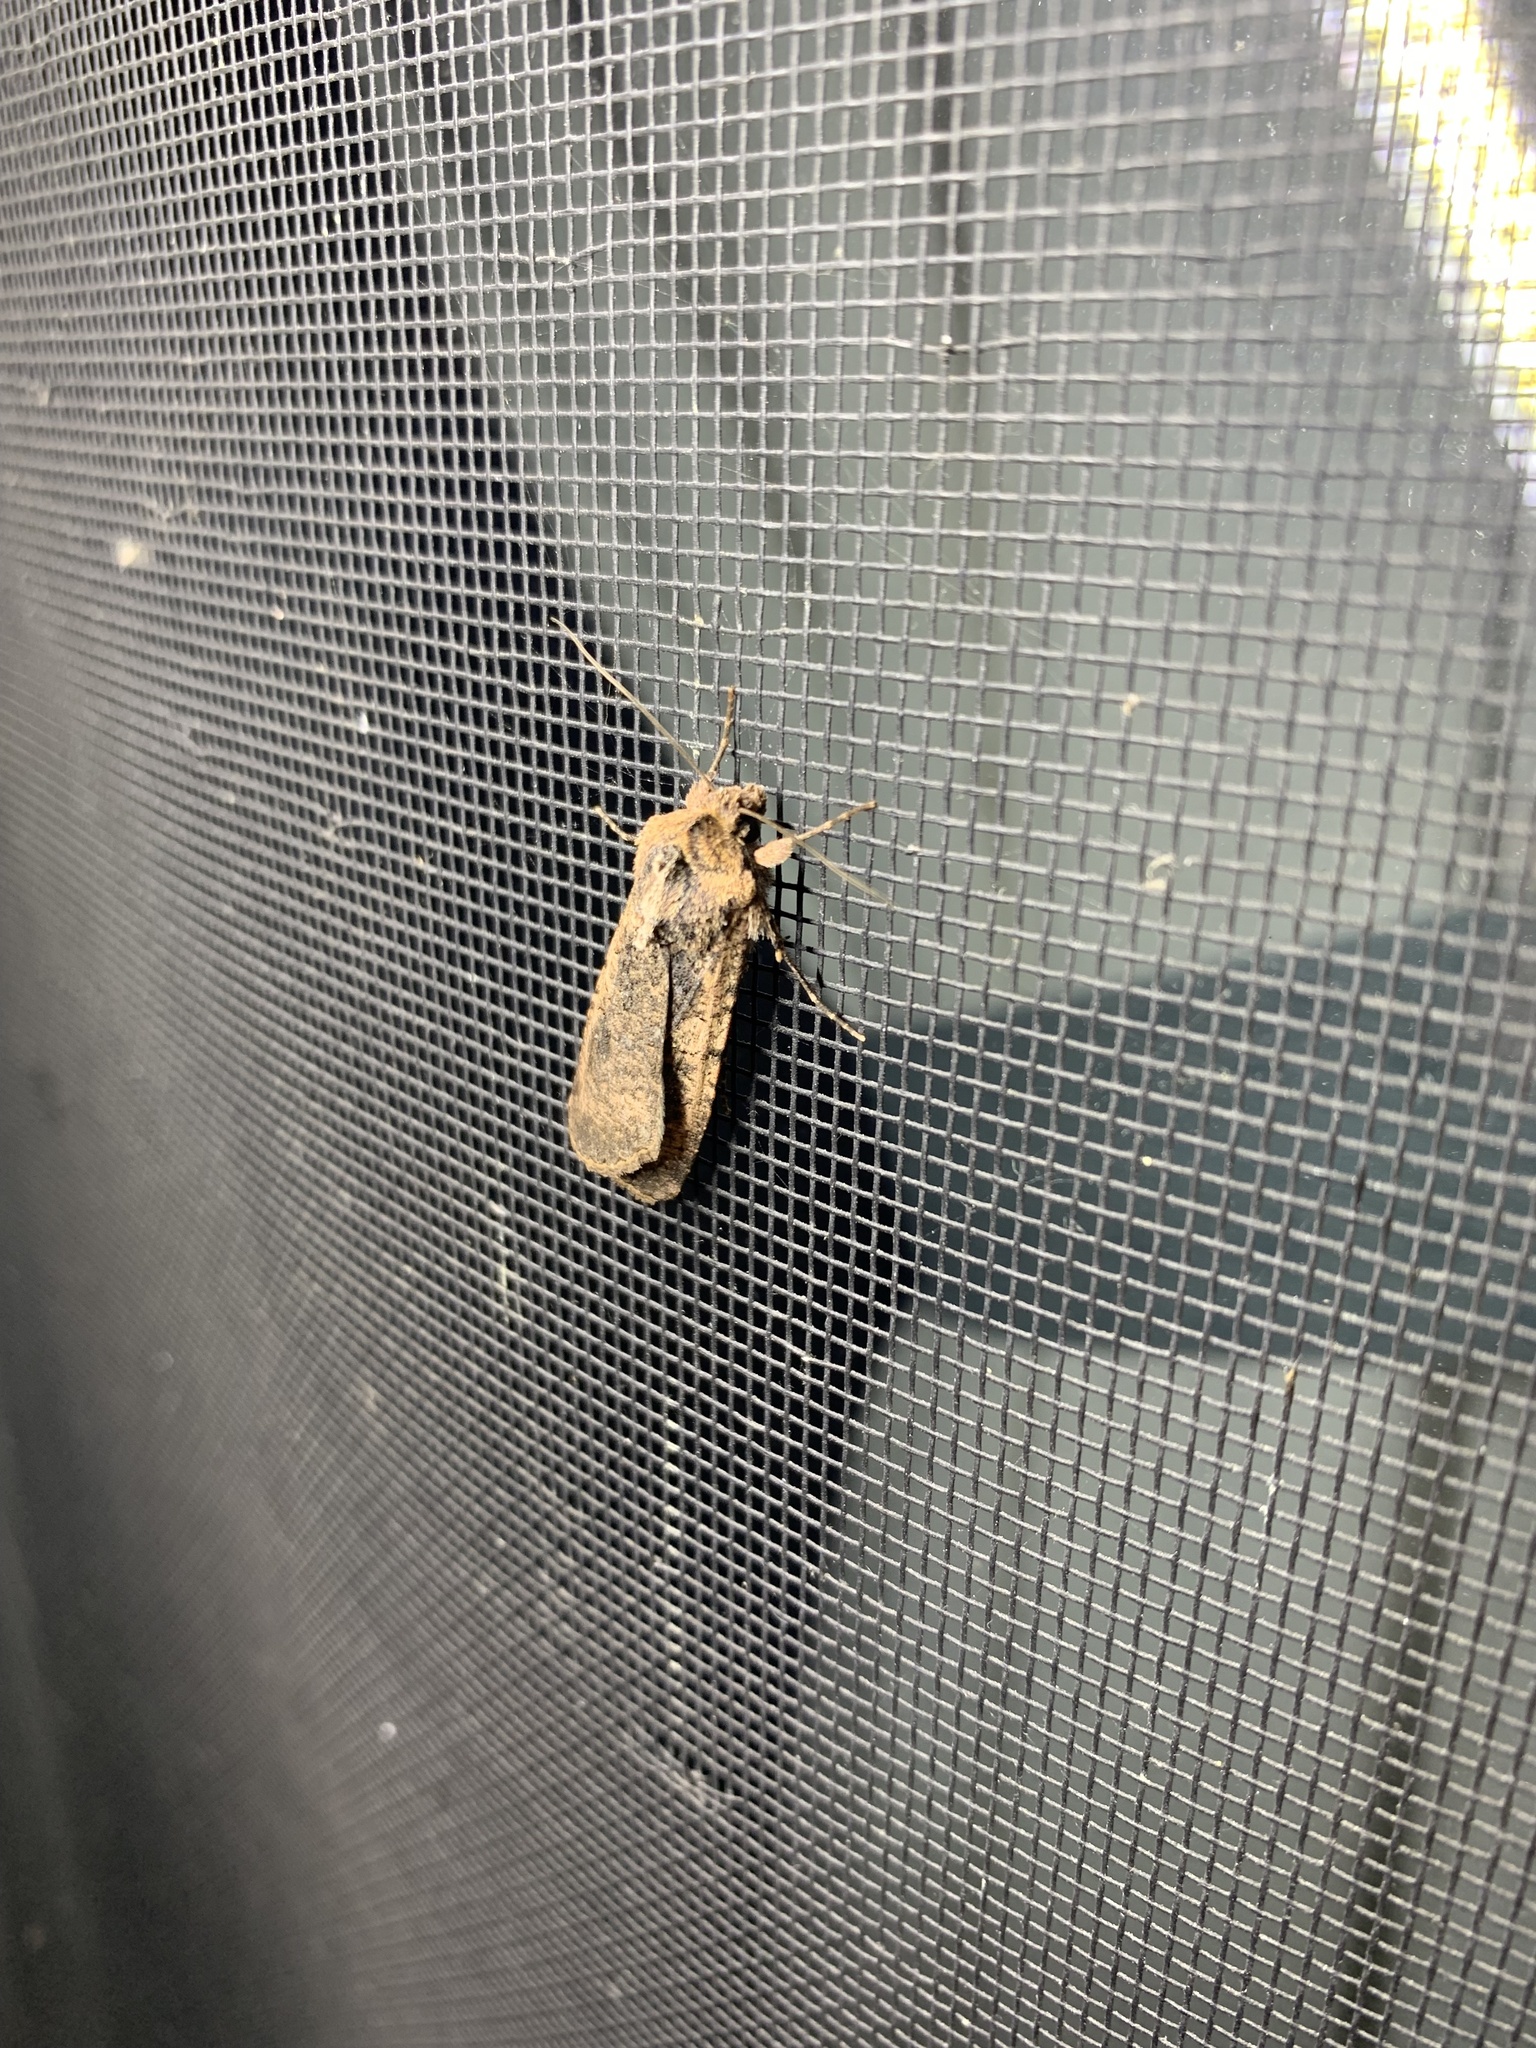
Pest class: cutworms